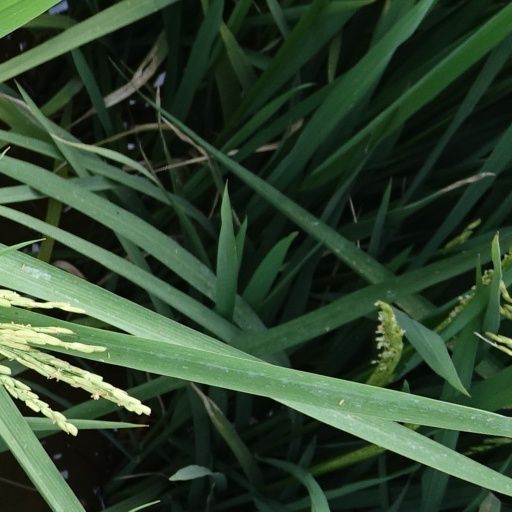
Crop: rice